Marlon Wayans

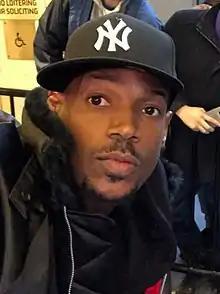
Wayans in 2018

Marlon Lamont Wayans (born July 23, 1972) is an American actor, comedian, writer, and producer. He is best known for his work with his brother Shawn Wayans on The WB sitcom "The Wayans Bros." (1995–1999) and the comedy films "Don't Be a Menace" (1996), "Scary Movie" (2000), "Scary Movie 2" (2001), "White Chicks" (2004), "Little Man" (2006), and "Dance Flick" (2009)".